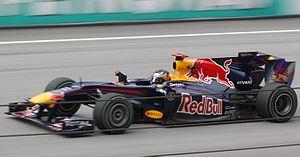
Le championnat du monde de Formule 1 2010, la 61ᵉ édition du championnat du monde des pilotes, est remporté par Sebastian Vettel chez les pilotes et par Red Bull Racing chez les constructeurs. Deux modifications importantes sont introduites : d'une part, les ravitaillements en carburant étant interdits, les pilotes doivent embarquer suffisamment d'essence pour la durée d'une course ; d'autre part, le barème de points est modifié : les dix premiers marquent désormais et le vainqueur se voit accorder 25 points contre 10 de 2003 à 2009.
Le Grand Prix automobile de Malaisie 2010, disputé sur le circuit international de Sepang le 4 avril 2010, est la douzième édition du Grand Prix, la 823ᵉ épreuve du championnat du monde de Formule 1 courue depuis 1950 et la troisième manche du championnat 2010.